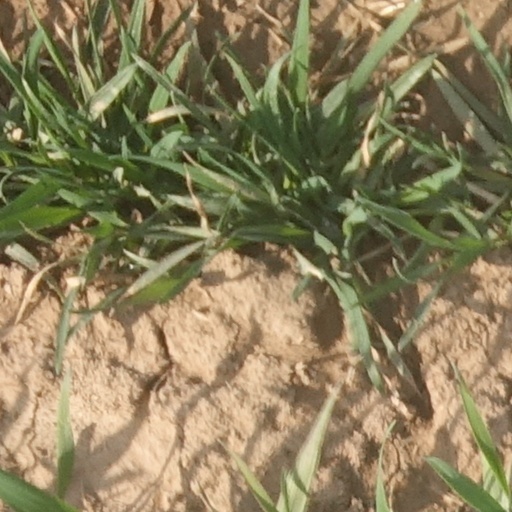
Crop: wheat